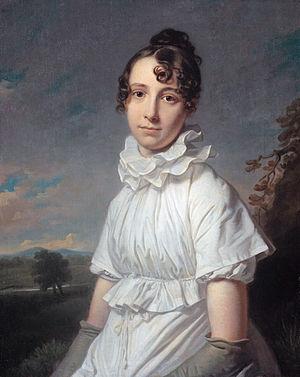
Charles Howard Hodges, né à Portsmouth en 1764 et mort à Amsterdam en 1837, est un graveur et peintre britannique ayant exercé la majeure partie de son activité artistique aux Pays-Bas où il s'est installé en 1792.